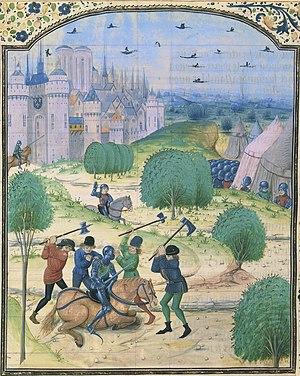
Assassinat d'un chevalier anglais, Chroniques d'Angleterre de Jean de Wavrin.
La révolte des Maillotins est un soulèvement populaire qui s'est produit en 1382 à Paris sous le règne de Charles VI.